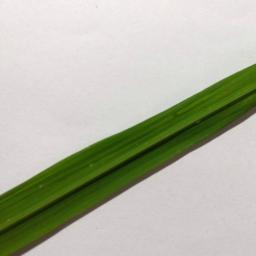
Label: Rice___Healthy